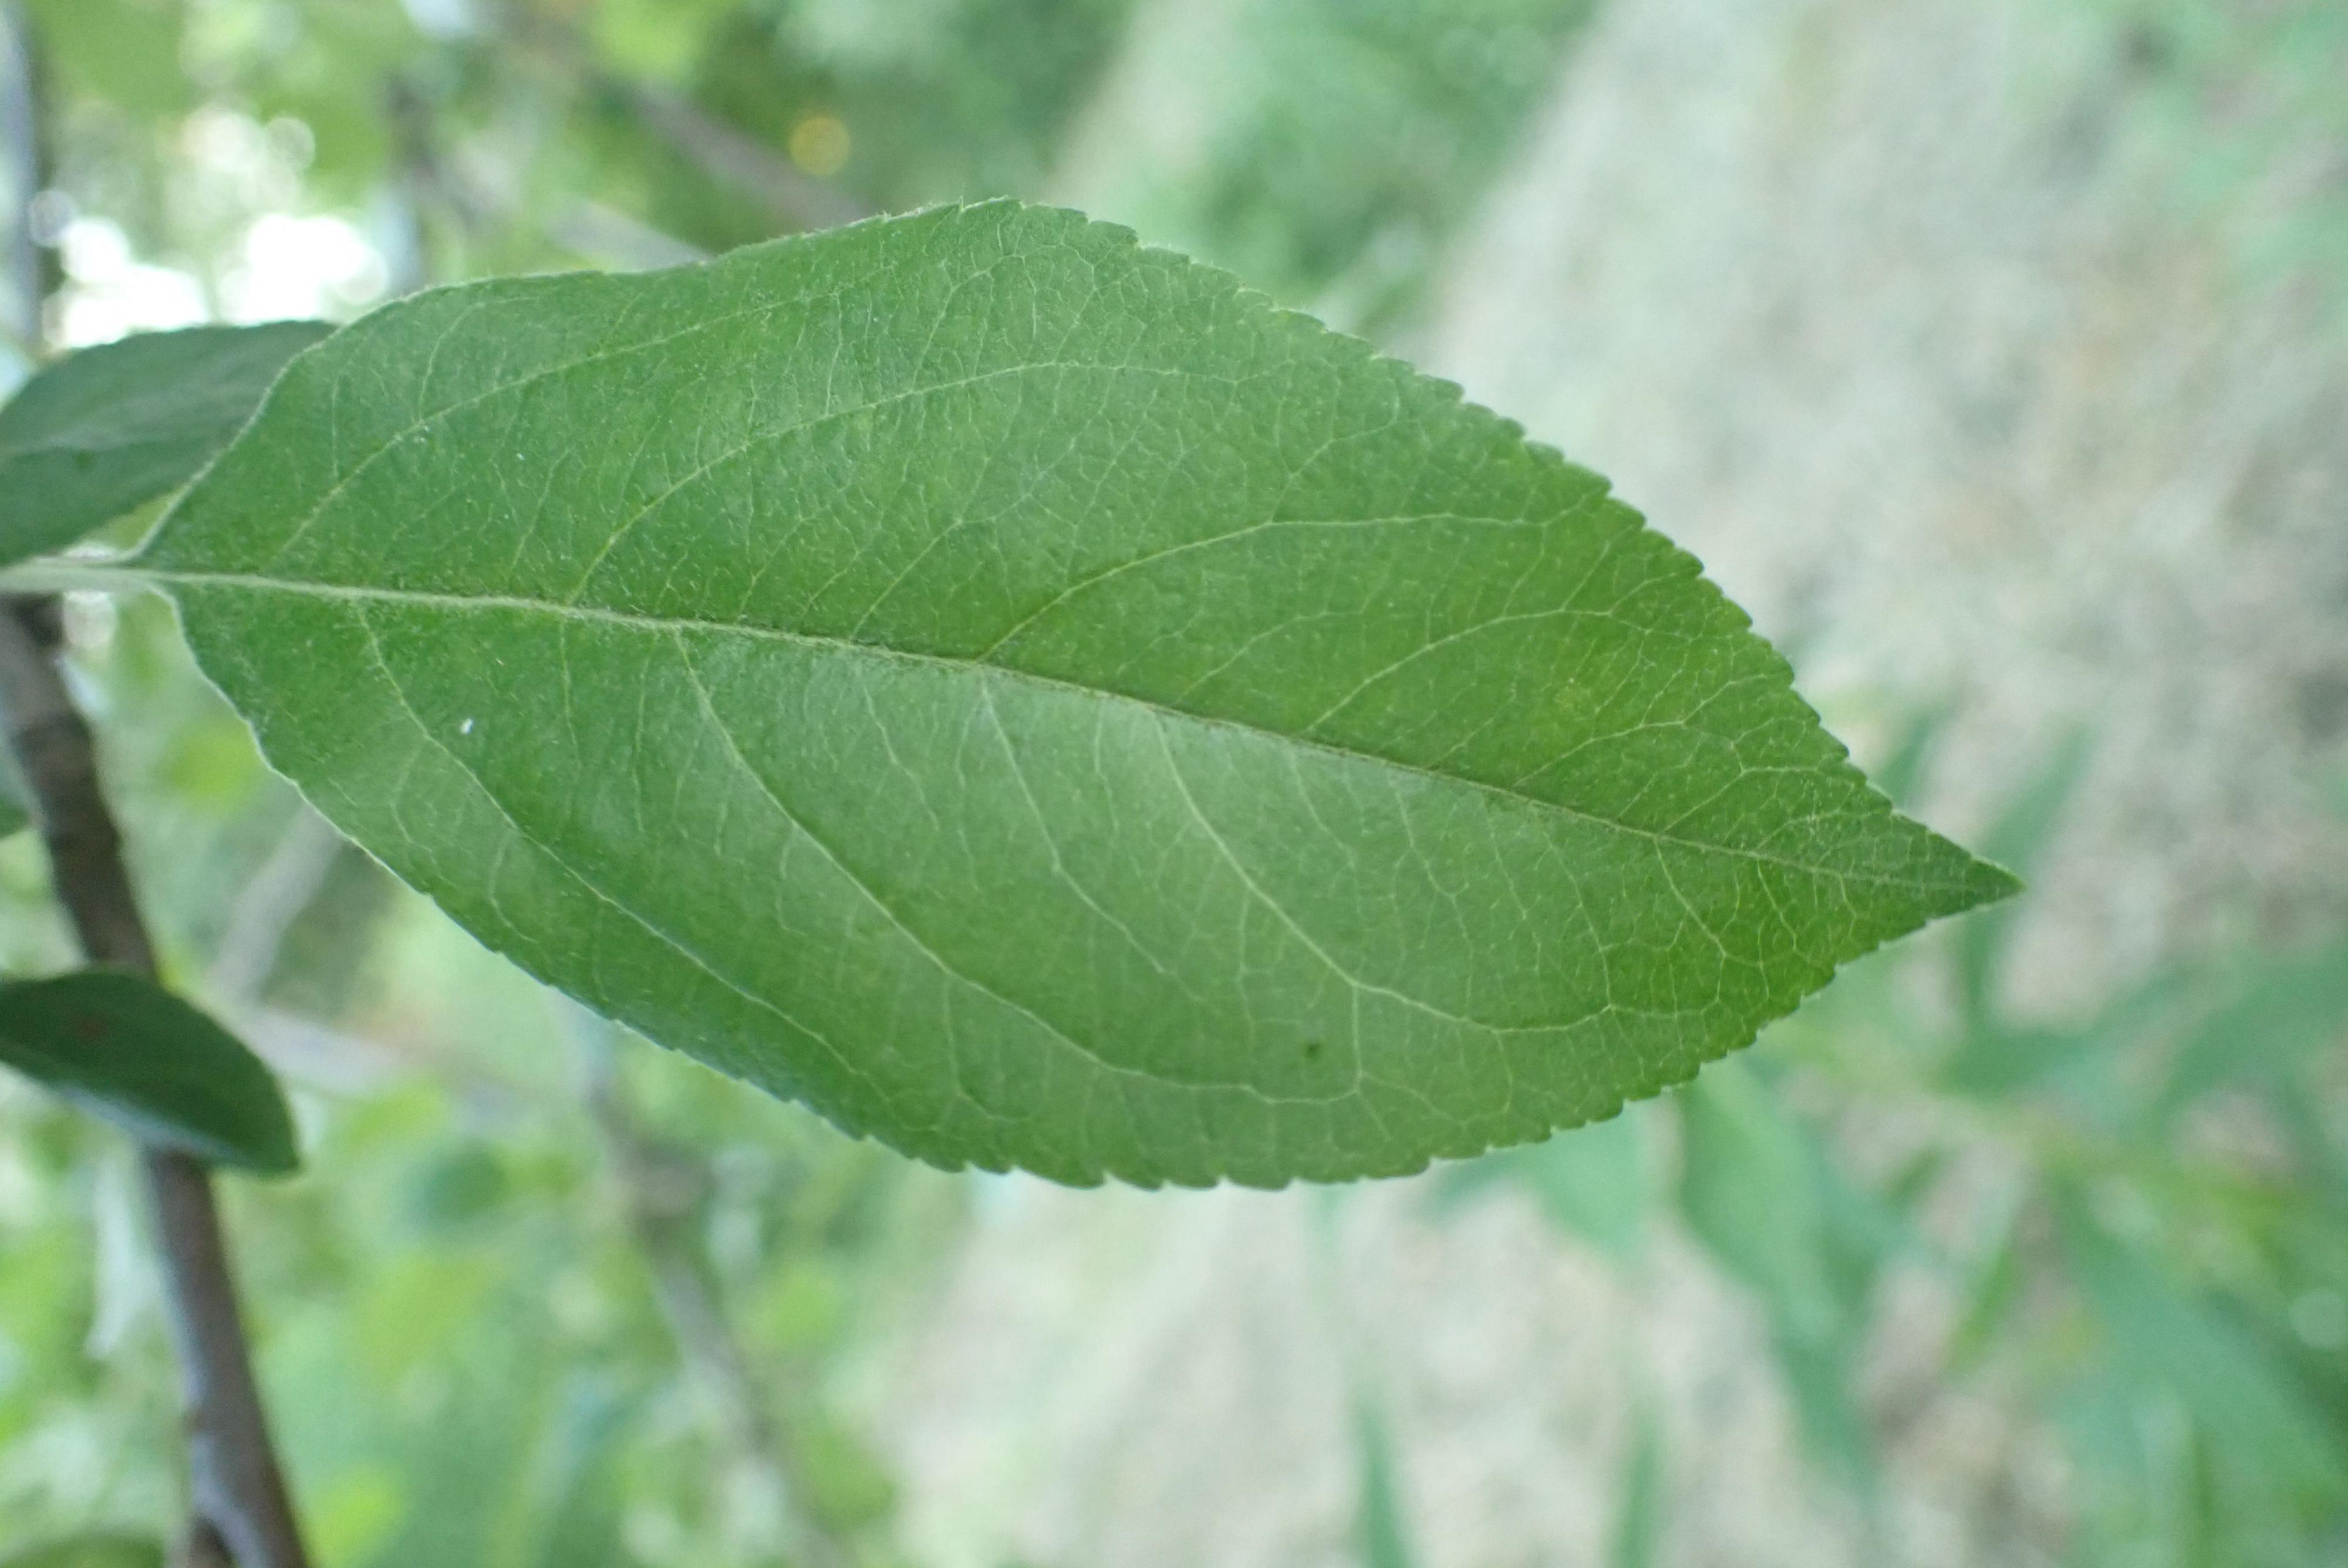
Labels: healthy